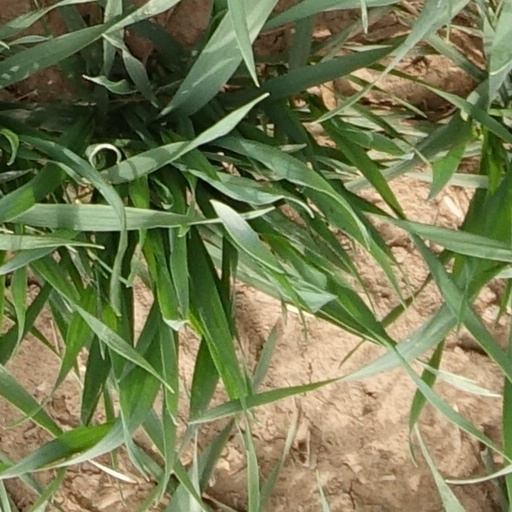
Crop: wheat